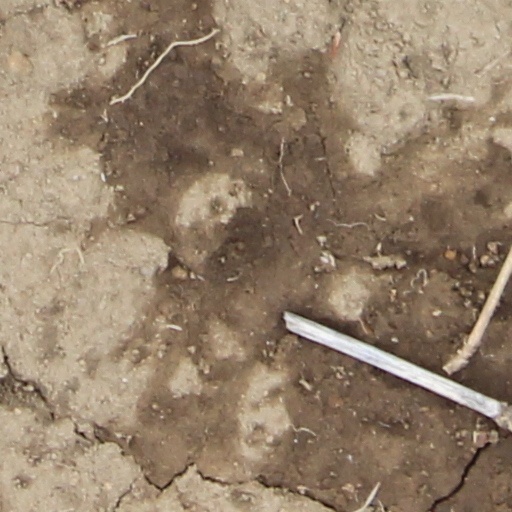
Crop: wheat